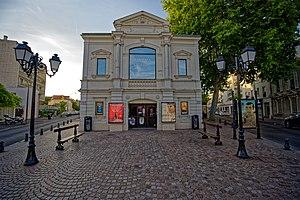
Façade du cinéma Le Lido à Saint-Maur des Fossés
Saint-Maur-des-Fossés est une commune française située dans le département du Val-de-Marne, en région Île-de-France.